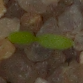
Label: common_chickweed